Question: Who is looking at the blue sign?
Tambaya: Wanene yake kallon Shuɗiyar alamar?
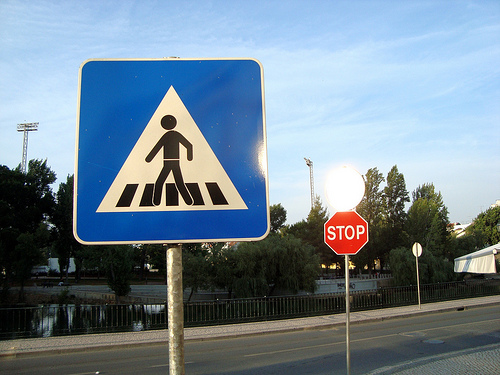
Answer: The photographer.
Amsa: Mai daukan hoton.